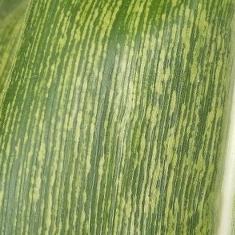
Crop: Maize
Condition: stripe-d